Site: brandenburg
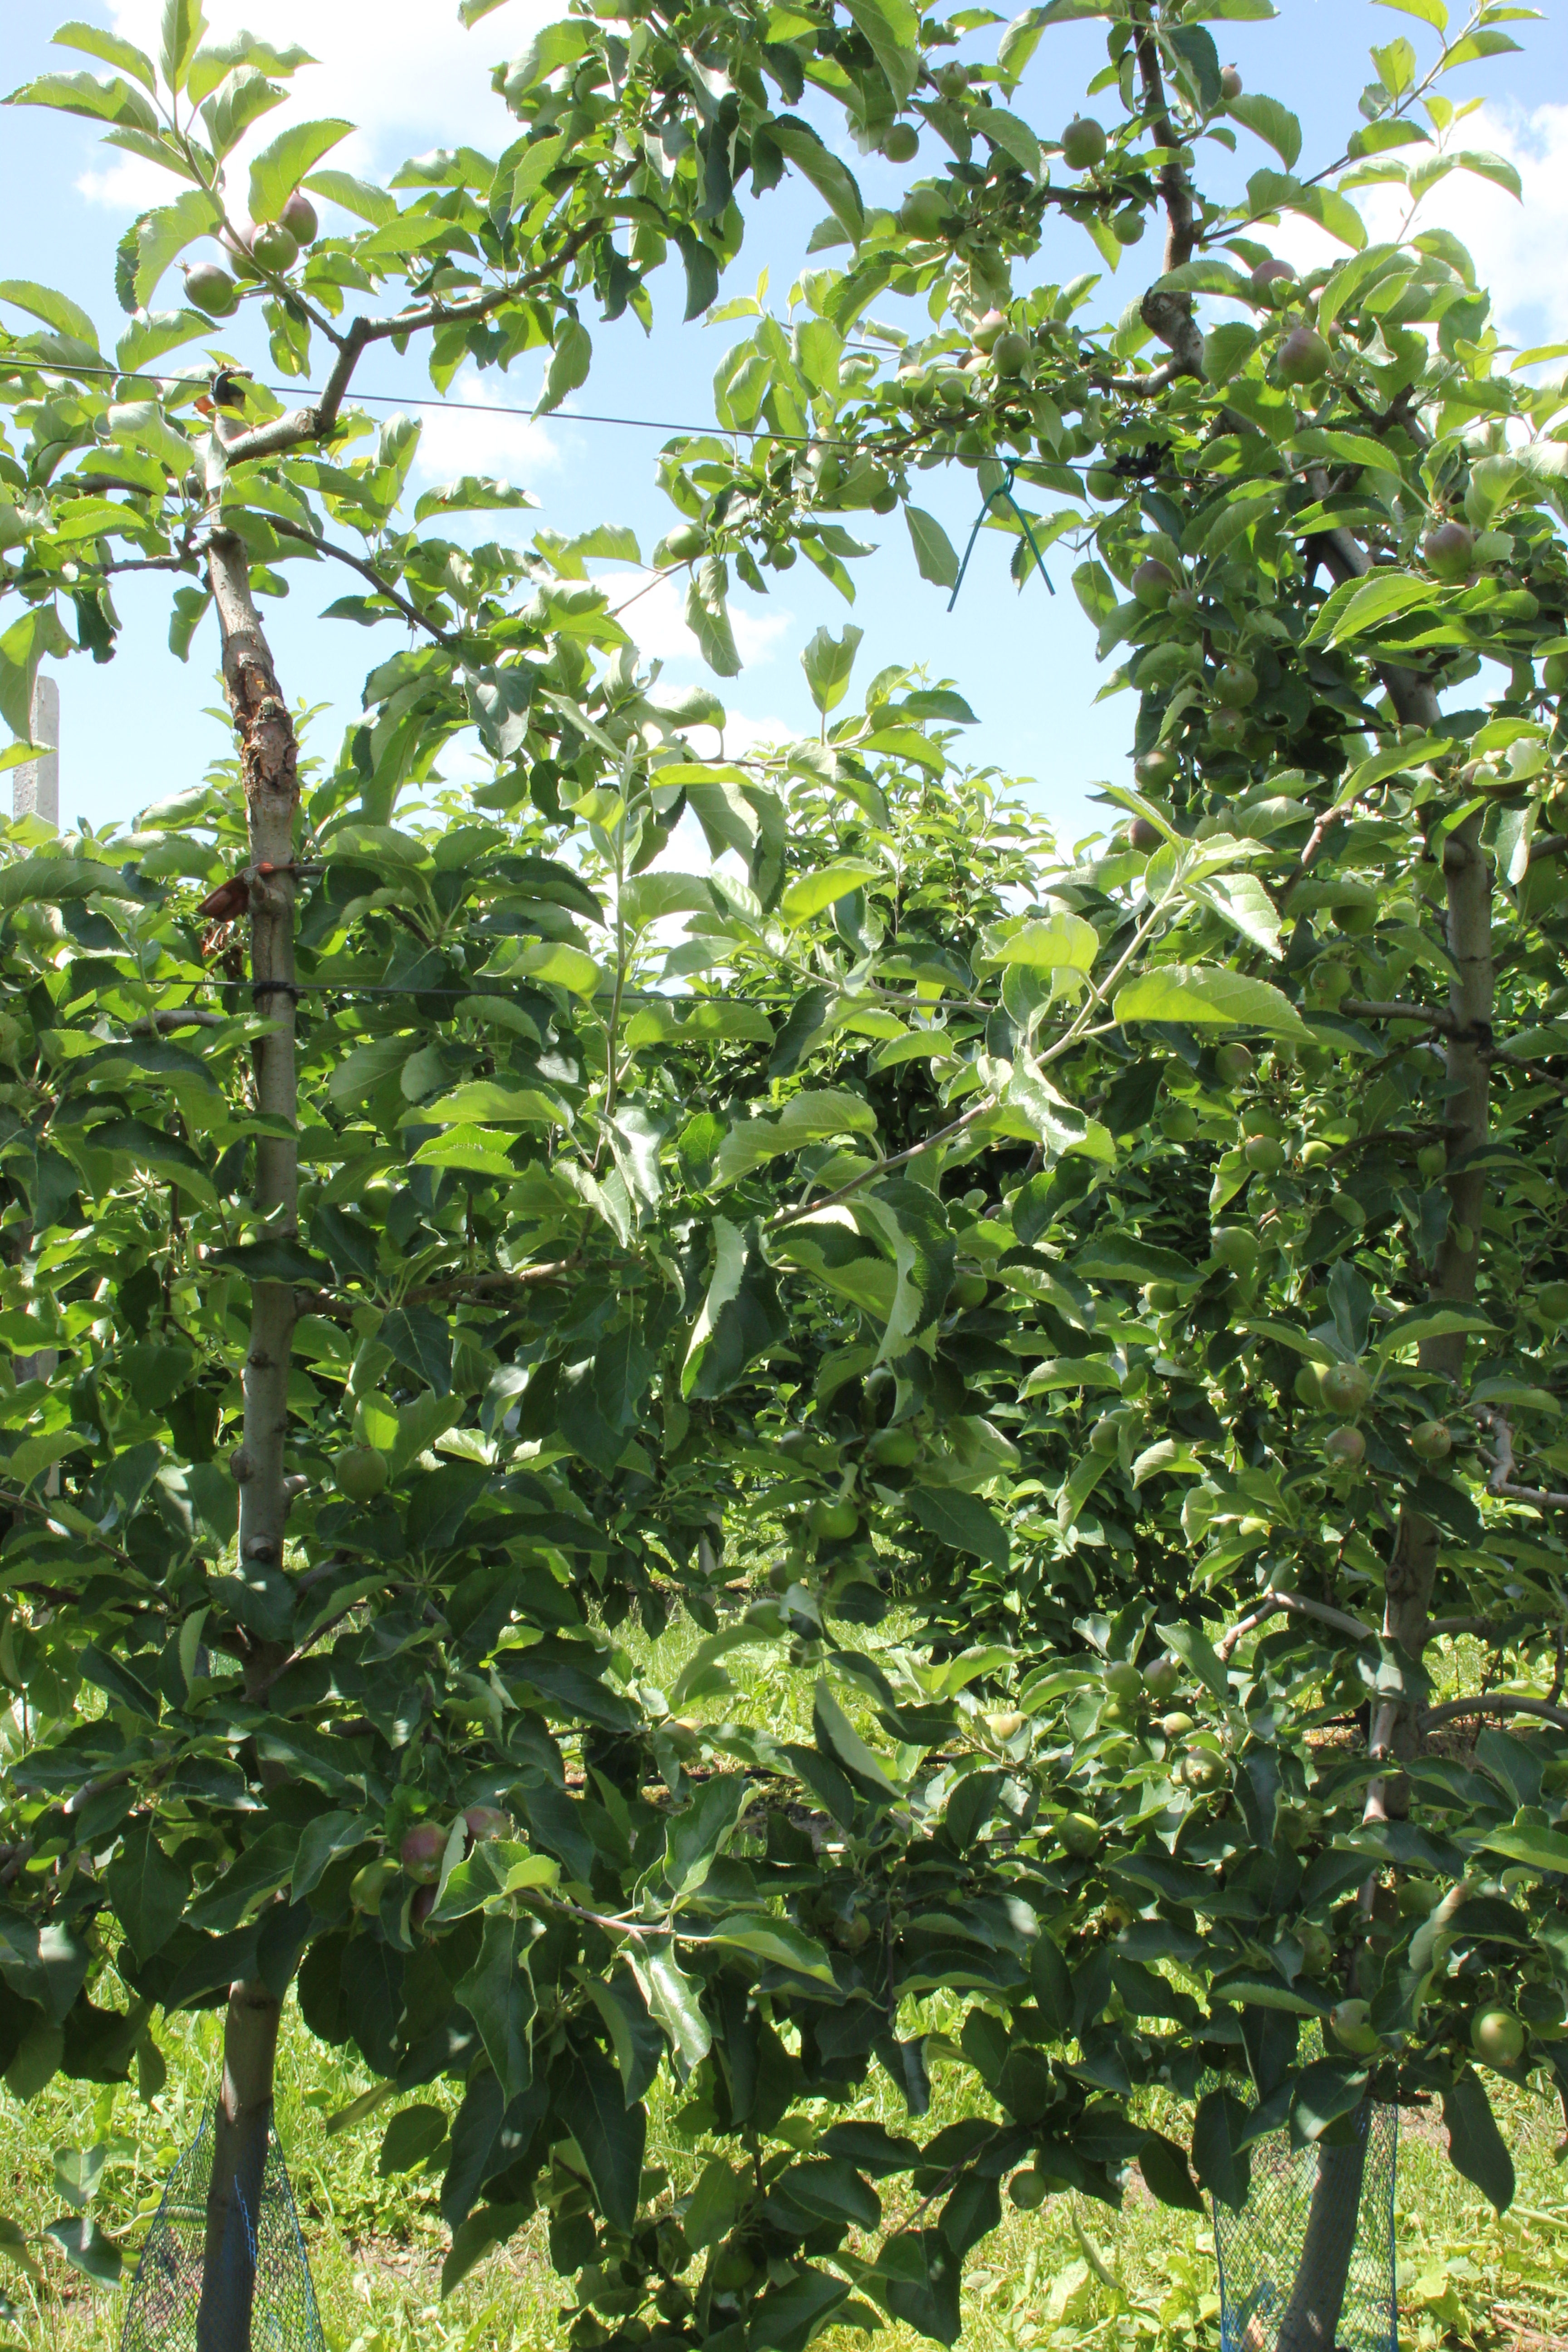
Growth stage (BBCH 73): Development of fruit